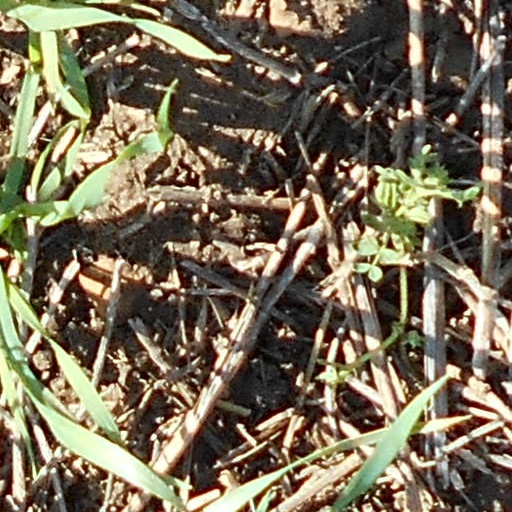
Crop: wheat